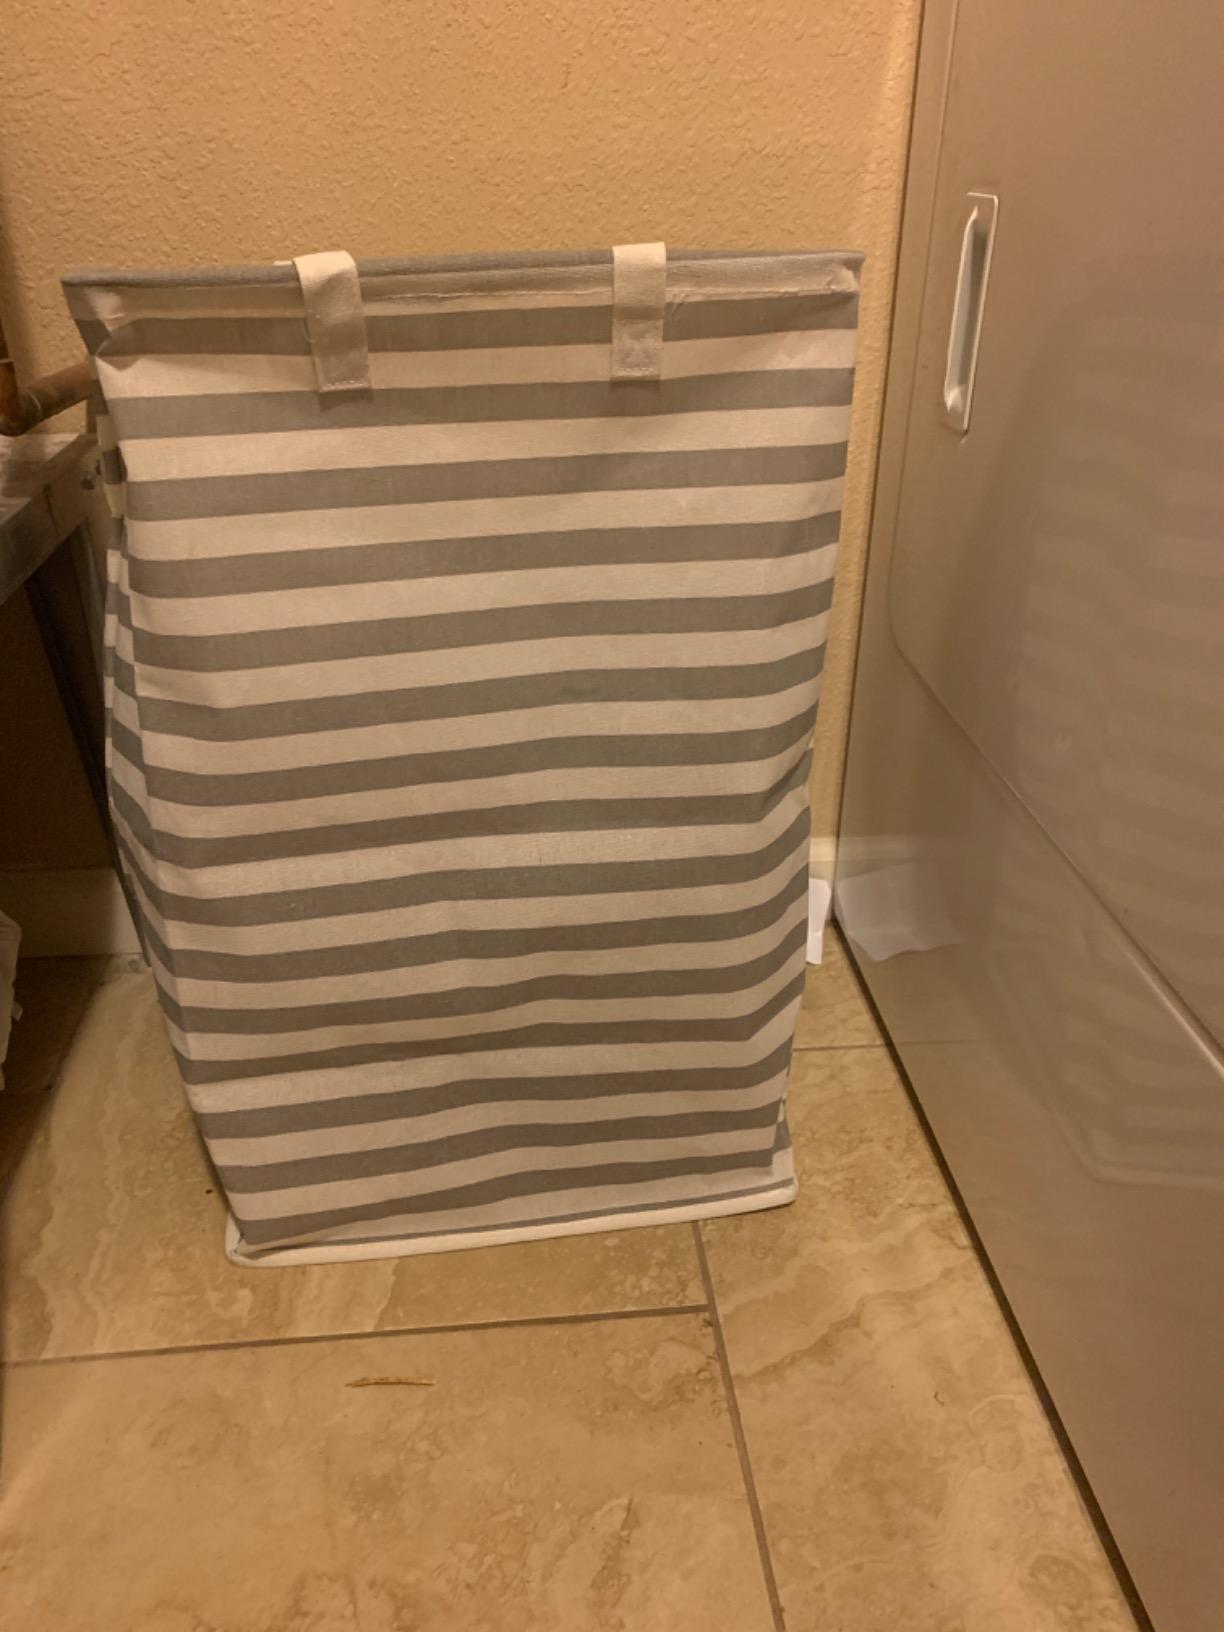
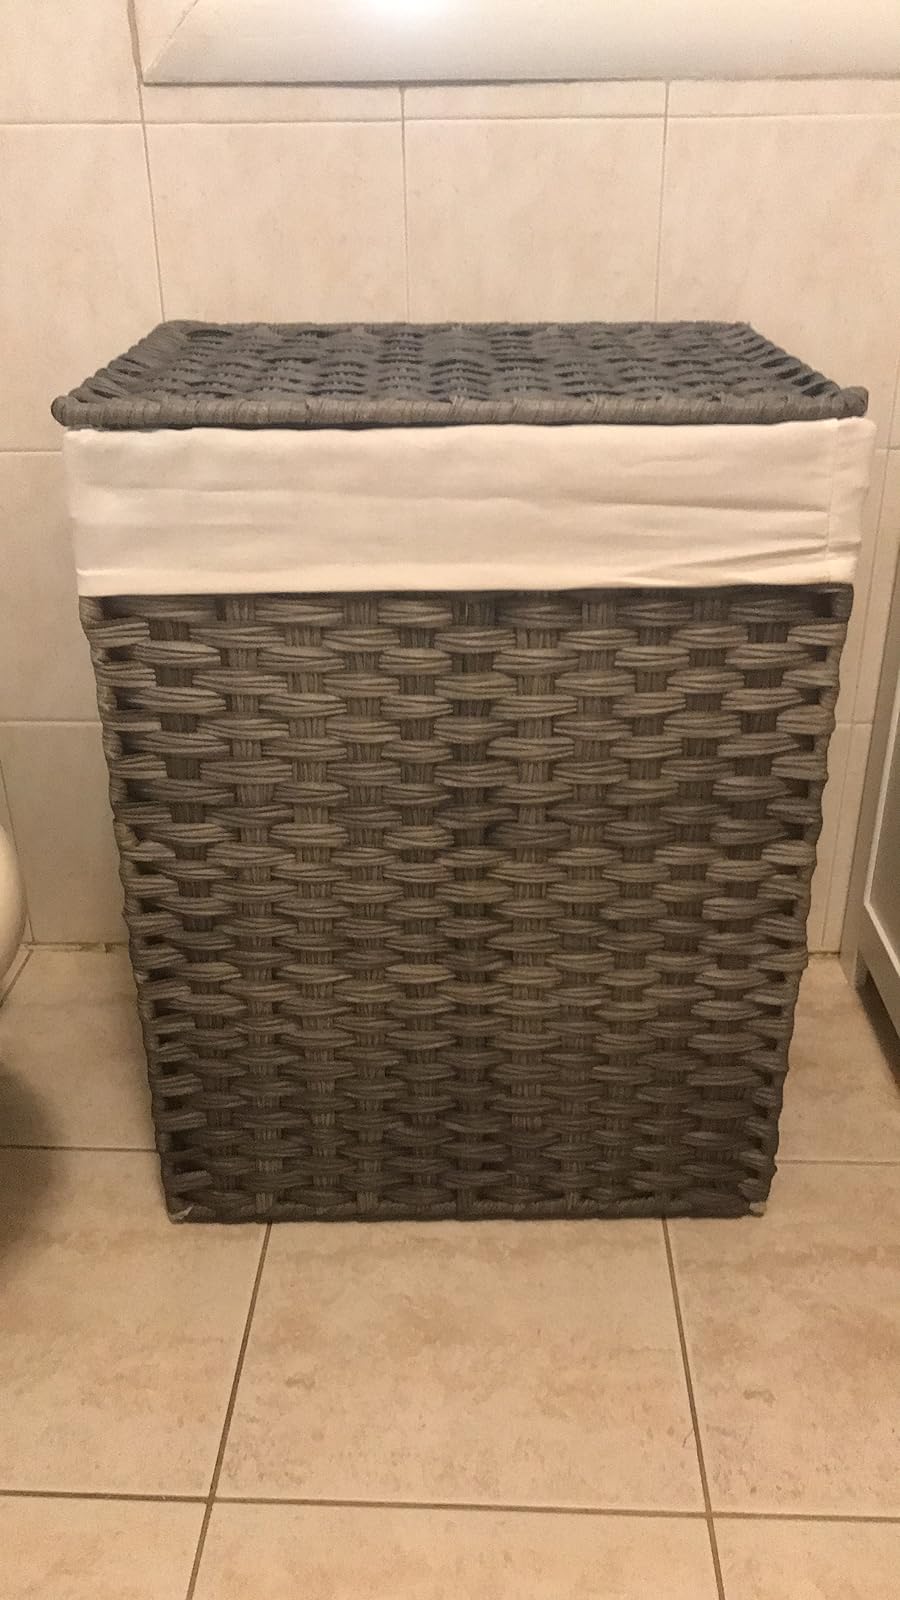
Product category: items_hamper
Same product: no